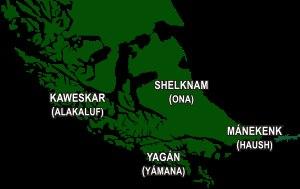
Les peuples indigènes d'Amérique du Sud ou peuples amérindiens d'Amérique du Sud sont les premiers occupants autochtones d'Amérique du Sud et leurs descendants.
Les Yagans sont un peuple amérindien qui habitait la partie sud de la grande île de la Terre de Feu ainsi que les autres îles situées plus au sud, de l'autre côté du canal Beagle, jusque dans la région du cap Horn, dans des territoires qui font aujourd'hui partie de l'Argentine et du Chili. C'étaient des nomades qui se déplaçaient dans les nombreux chenaux de la région dans des canoës faits d'écorce de lenga, chassant les oiseaux ou les loutres de mer, avec la peau desquelles ils faisaient leurs vêtements. Leur langue est appelée le yámana ou yagan : elle est considérée comme un isolat, langue dont on ne connaît pas la filiation.